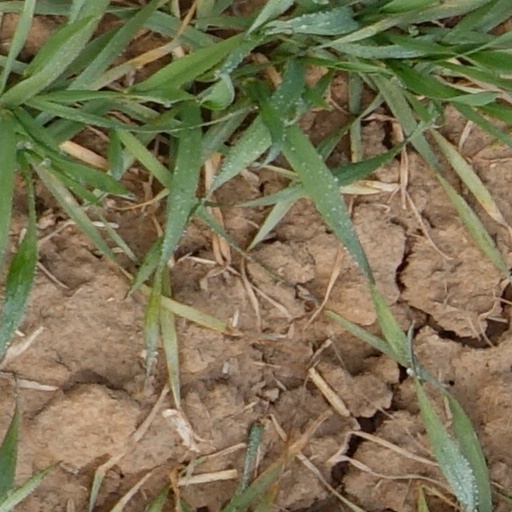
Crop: wheat